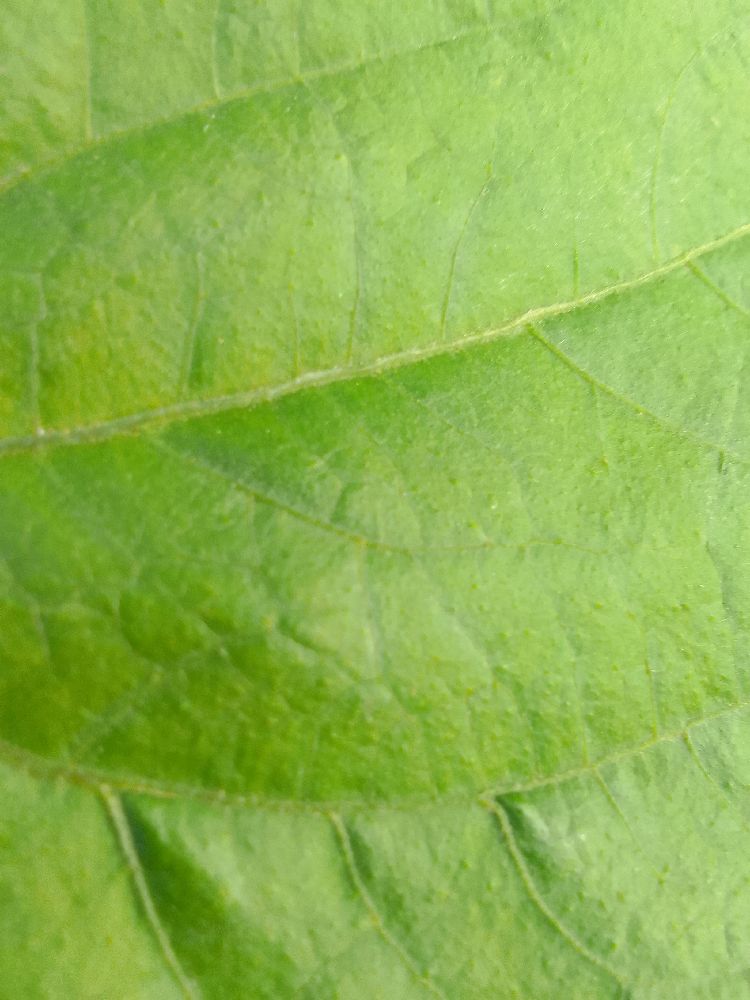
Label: healthy